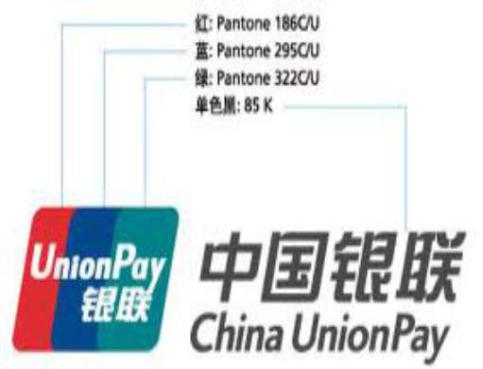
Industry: Others